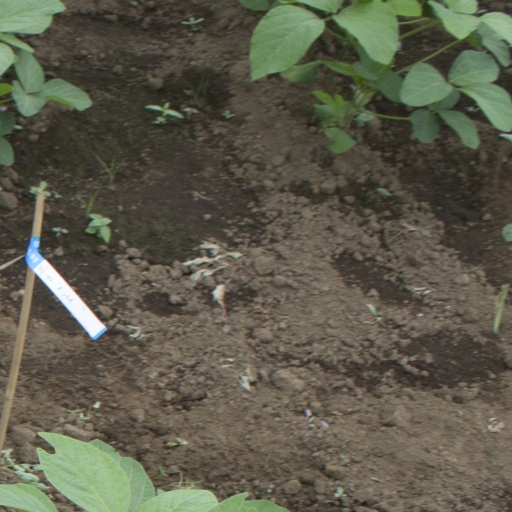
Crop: soybean